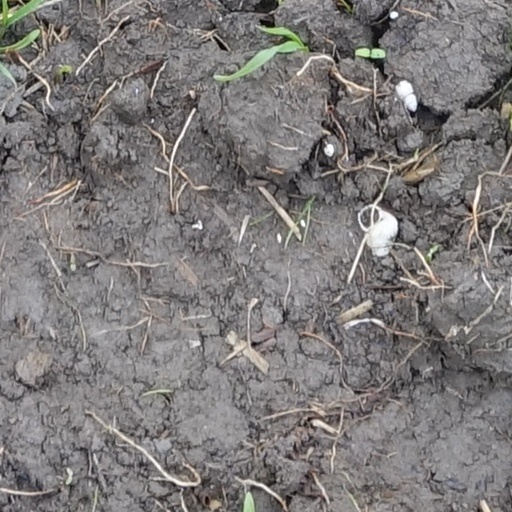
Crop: wheat